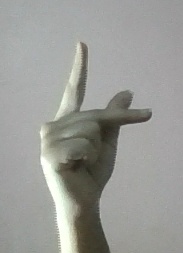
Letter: dha